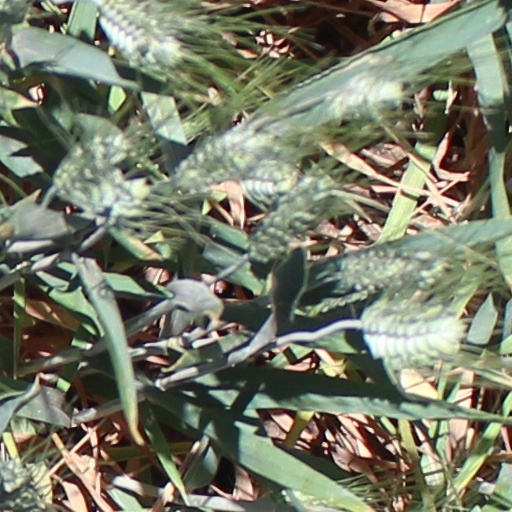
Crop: wheat